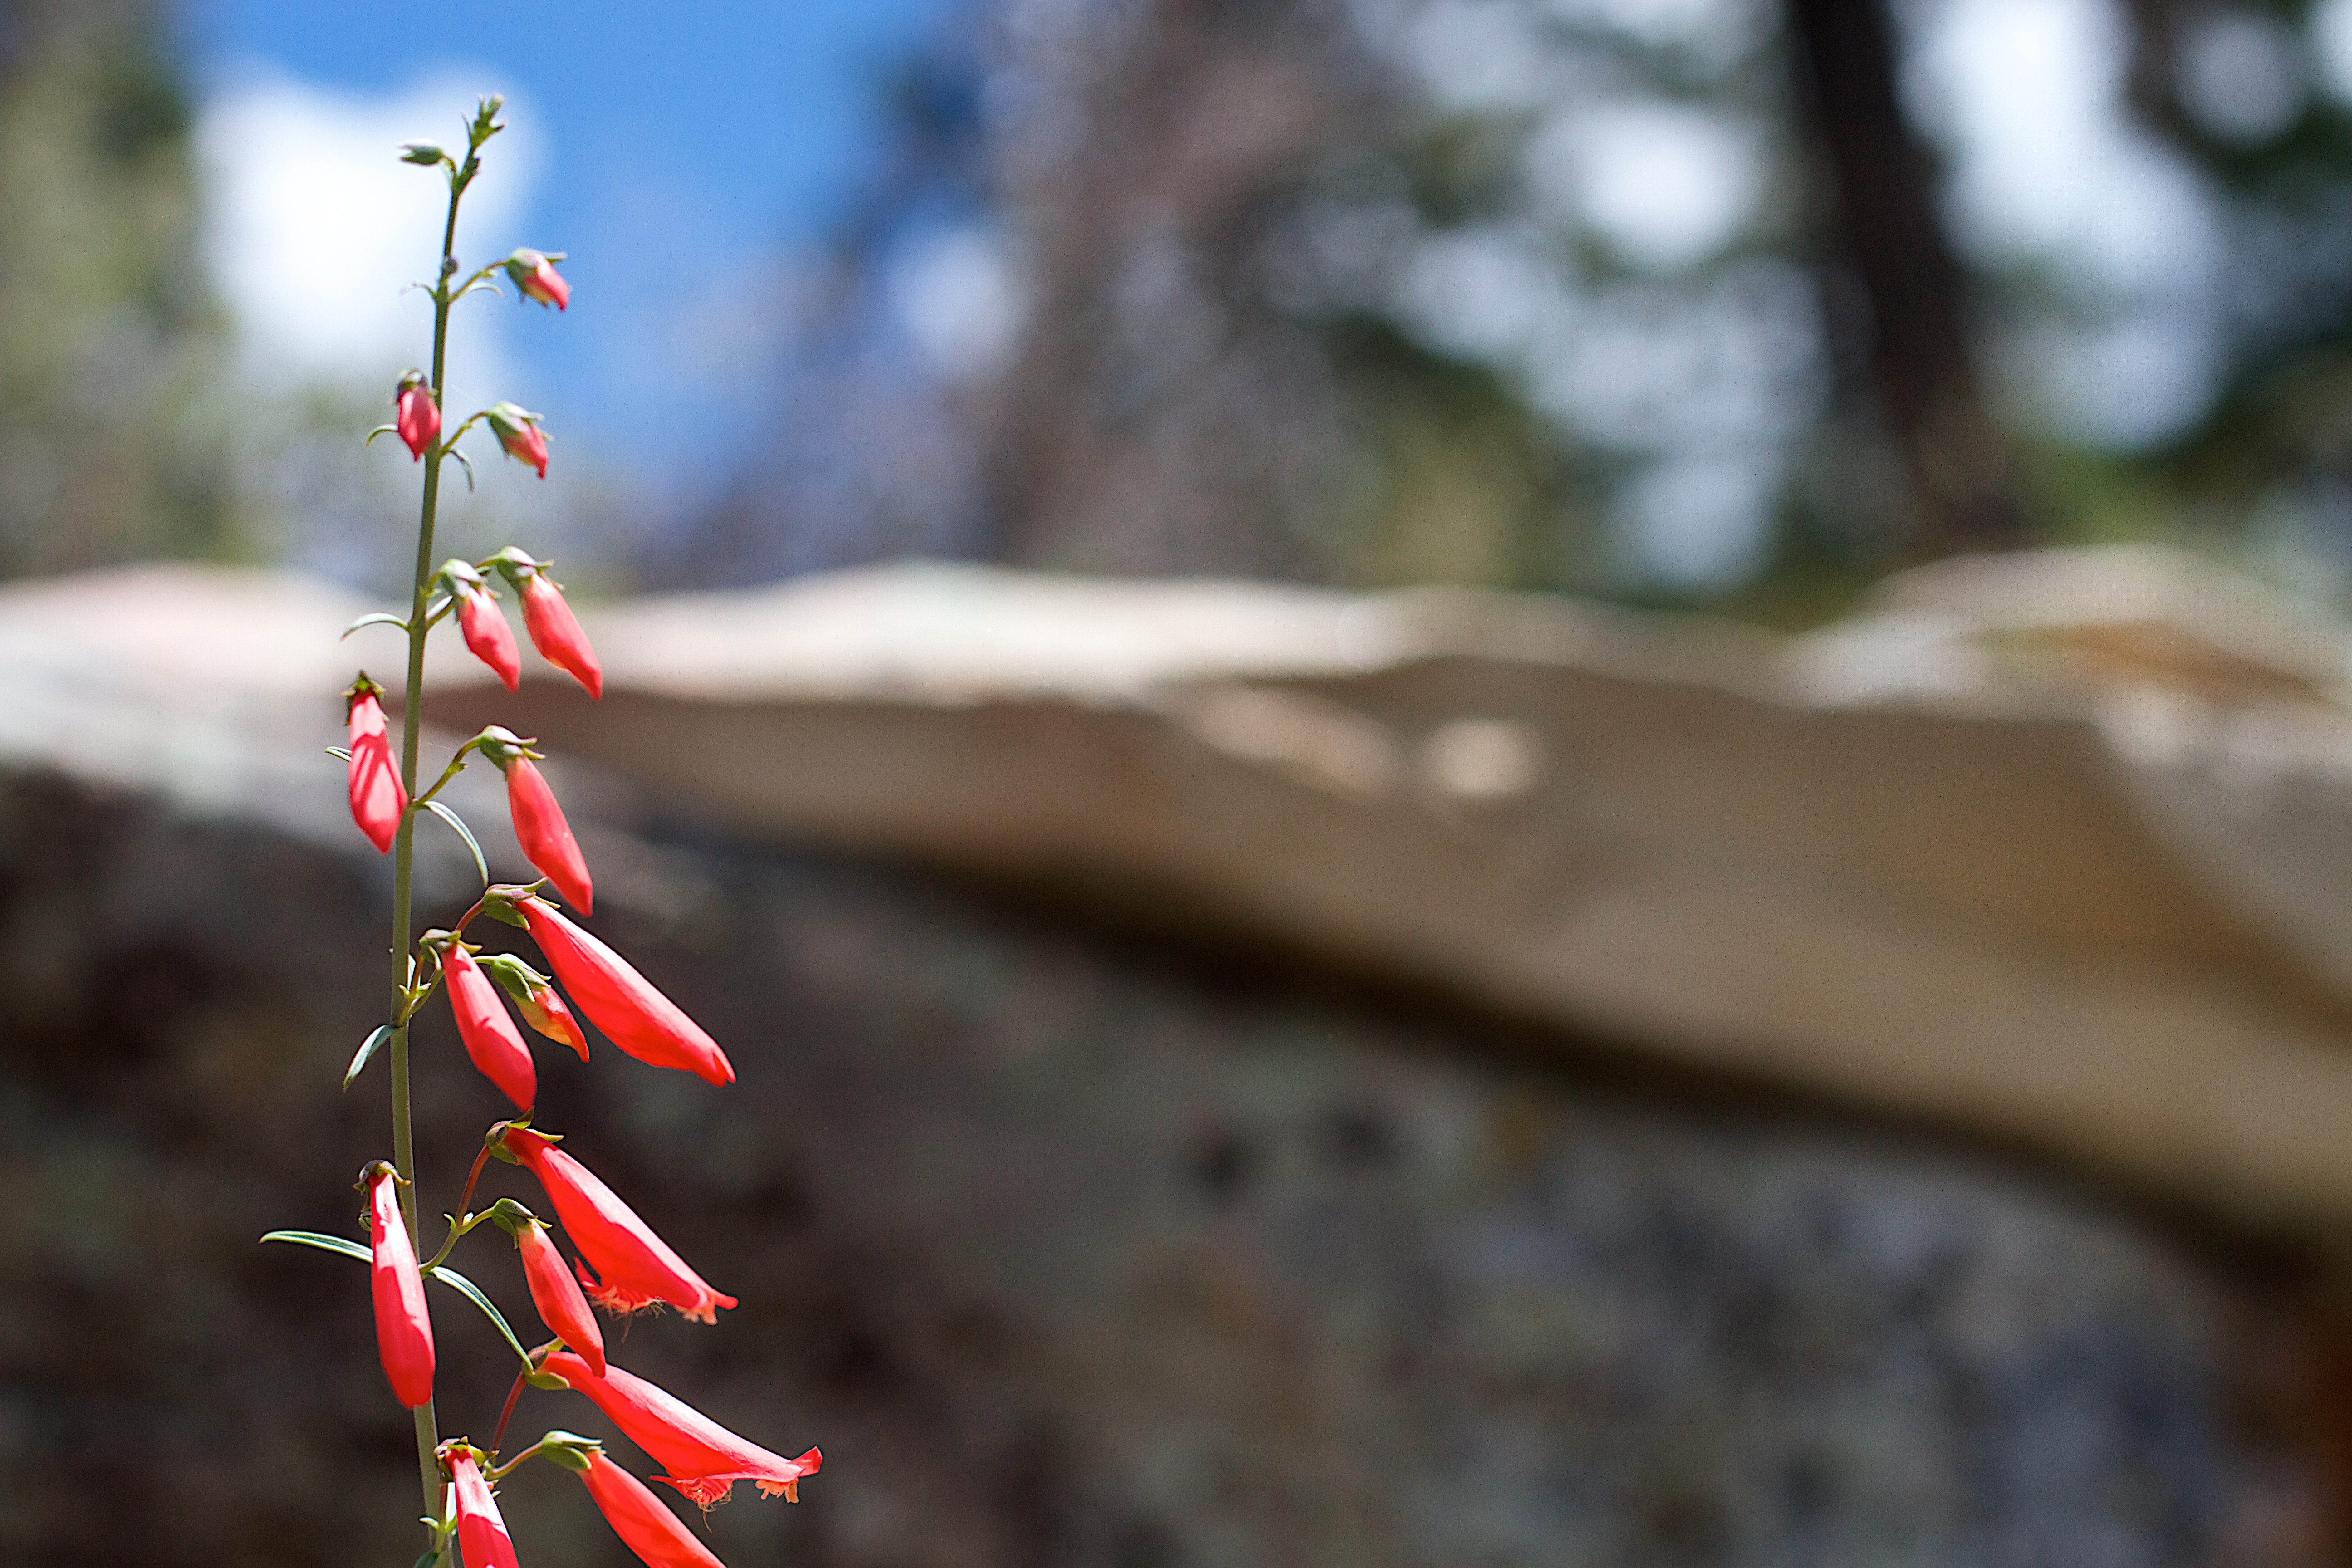
tree, nature, branch, plant, leaf, flower, spring, red, autumn, flora, season, macro photography